1968 Thule Air Base B-52 crash

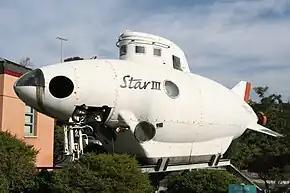
Star III submersible on display outside Scripps Institution of Oceanography. The white vessel has the appearance of a short, fat cigar.

By the time the operation concluded, 700 specialized personnel from both countries and more than 70 United States government agencies had worked for nine months to clean up the site, often without adequate protective clothing or decontamination measures. In total, more than of contaminated liquid—along with thirty tanks of miscellaneous material, some of it contaminated—were collected at the Tank Farm. Project Crested Ice ended on 13 September 1968 when the last tank was loaded onto a ship bound for the United States. The operation is estimated to have cost $9.4 million ($ as of ).